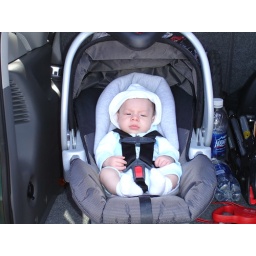
Nicholas in his car seat